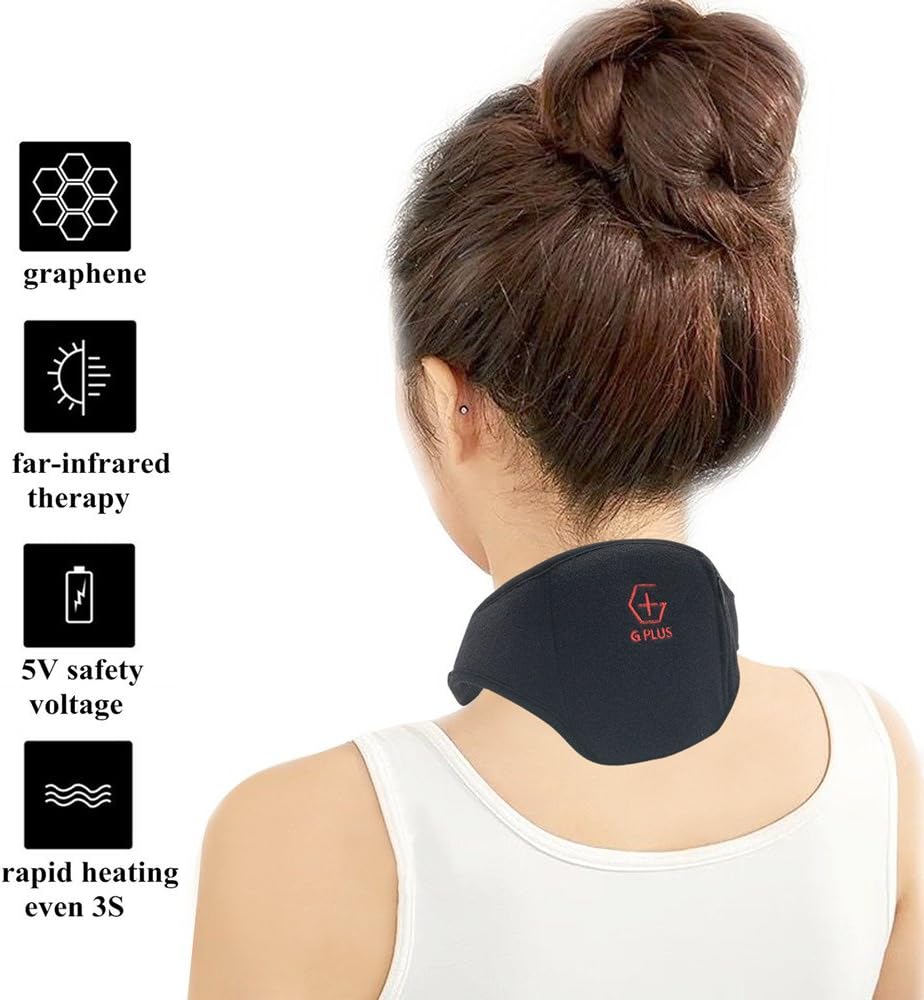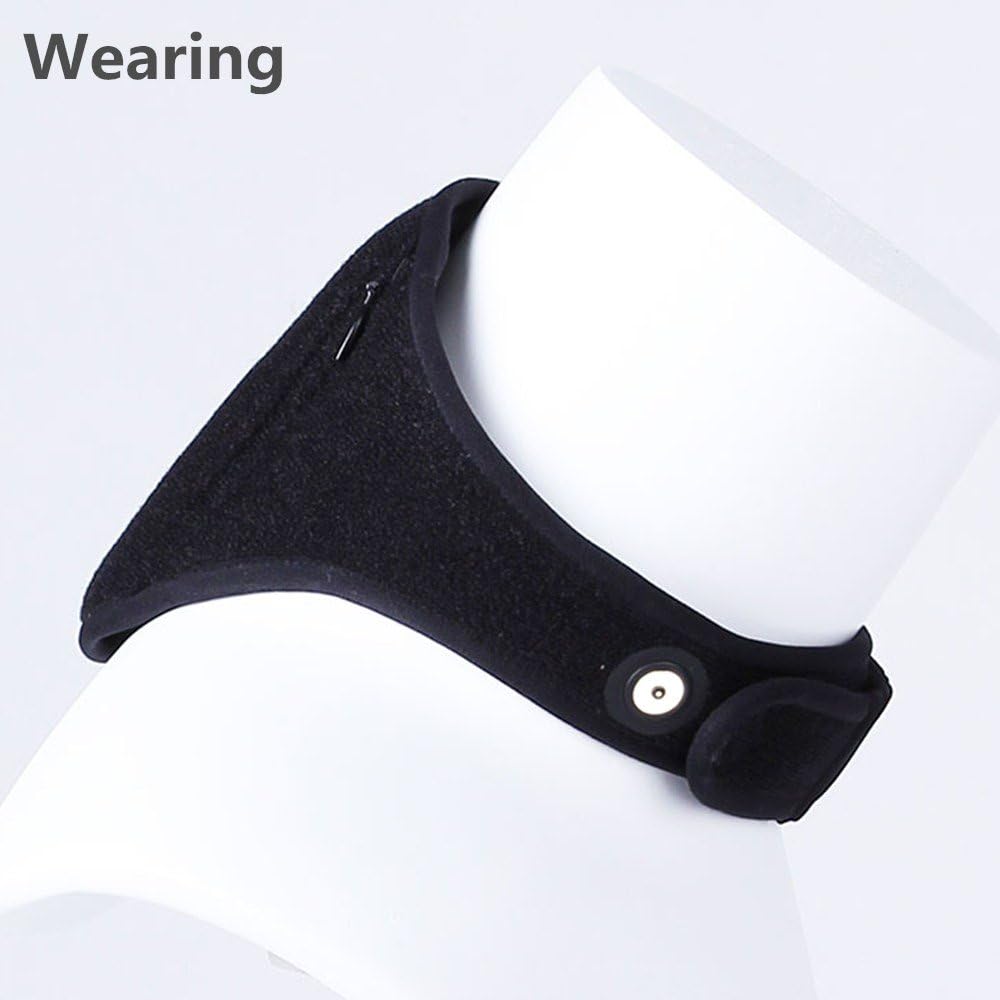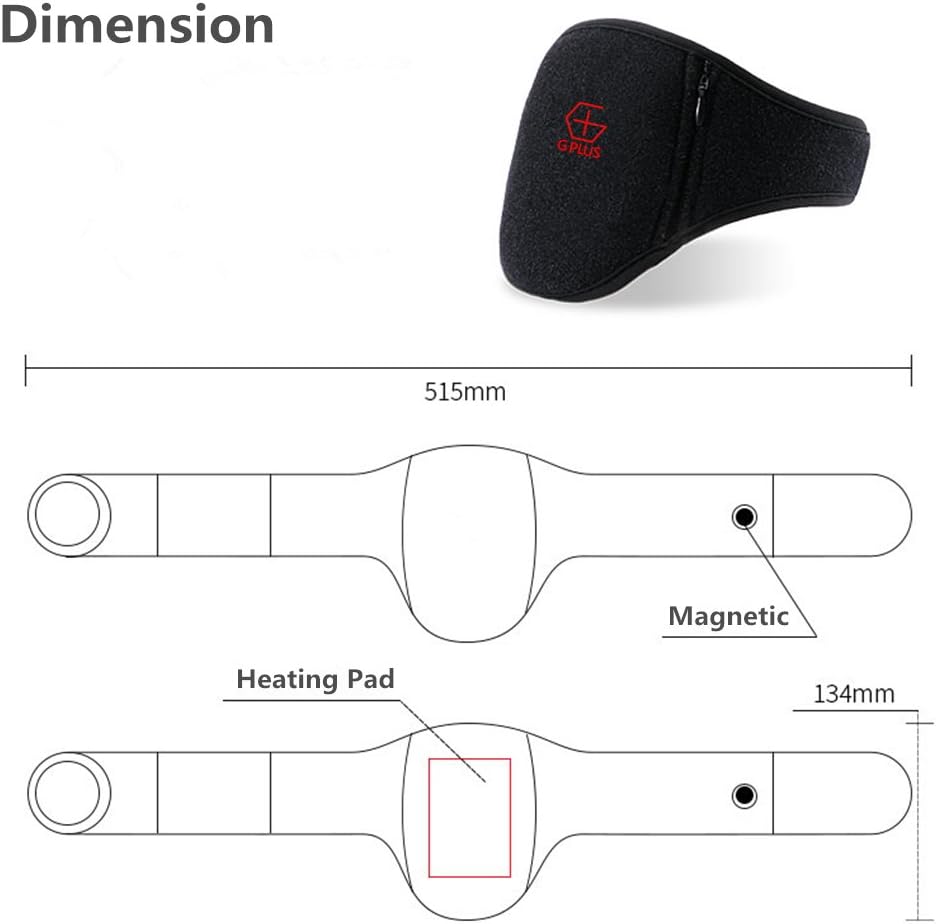
G PLUS Graphene Far Infrared Heating Pad Portable Neck Belt Heat Therapy Relief Neck Pain and Eliminate Fatigue - Black
Category: Health & Personal Care
What's Graphene? The “future material” and “revolutionary material” of 21st century. Graphene is the newest and thinnest material, called black gold of materials. High-tech new material graphene is used as the heating element, with advantages of light, convenient, stable performance, and long service life. Wavelength of the far-infrared radiation generated by the graphene heating film when it is in operation is similar to the far infrared wavelength of the human body. Why Far Infrared? Scientists proposed that the far-infrared with 6~14 μm wavelength amidst sunlight is the indispensible element for life. Such light has the same wavelength as far infrared released from human body, so the light energy can be absorbed by human body to exchange with as well as transmit human energy. The far infrared heat can penetrate deep into the subcutaneous tissues, causing blood capillaries to dilate and hence promote blood circulation, boost tissue metabolism, increase cell regeneration, and strengthen the body’s immunity, all these lead to better health. Packing included: 1 x Graphene heating pad 1 x Power cord with temperature controller 1 x Instruction Note: 1.This kit does not come with any power source. Please prepared a power bank if you want to use it on the go. 2.It is widely compatible with most 5V USB power sources including the PC, car charger, power bank, etc. 3. Please remove graphene heating film and the wire before washing the product. 4. If the connection point of the neck protector was watered accidentally, please stop using immediately and use it again after air drying. 5.You can use this product lying on your back, your arm or your keen to get a hot physical therapy .
Features: 1. Refresh Your Neck with Graphene Technology - The wavelength of far-infrared radiation generated by Graphene is incredible similar to that by human body, which causes resonance of the cells and enable the far infrared heat penetrate deep into the subcutaneous tissues, increasing cell regeneration, improving blood circulation, relieving pains and eliminating fatigue effectively. | 2. Representing a New Concept in Physical Therapy - Unlike traditional heating materials, the graphene physical therapy is a brand new physiotherapeutic concept offering build-in graphene heating film. It provides "pure far-infrared" and is also safer and more environment friendly compared to other alternatives, offering deep treatment for the cervical spine and promotes better health. | 3. Fast Heating and Temperature Controllable - 3 seconds to warm up, can reach up to 35℃ (95℉) quickly in 10s. Three temperature levels of 38℃ (100℉), 40℃ (104℉), and 45℃ (113℉), according to personal circumstances to choose from. | 4. Compact Design and Easy to Carry - All in one design features a streamlined appearance and provide superior comfort. Small size, lightweight and removable charging, is easy to storage and carry. Suitable for office, leisure, driving and any other occasions, care of your cervical spine anytime anywhere. | 5. High Safety and Quality Assurance - The voltage (5V) and current (1A) of this product is very safe and reliable to the human body which means there is no hidden dangerous. And all products could be refunded within 180 days.